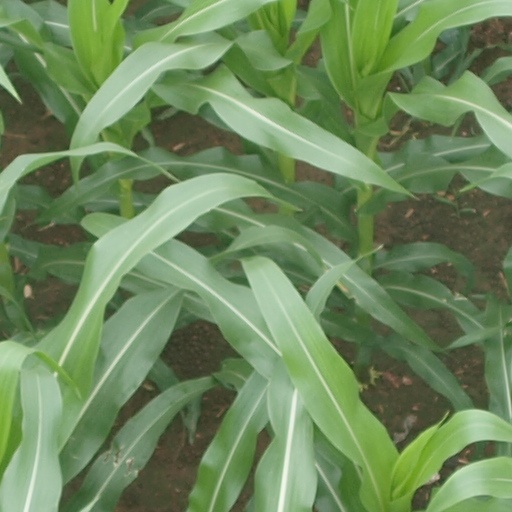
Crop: maize; corn